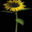
Label: sunflower